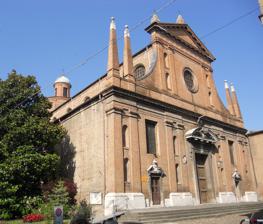
Building: San Paolo, Ferrara
Country: Italy
Year built: 1611
Church of San Paolo in Ferrara The Church of San Paolo in Ferrara is located on corso Porta Reno 60, a few blocks south of the Ferrara Cathedral , facing piazzetta Alberto Schiatti. It is considered the pantheon for famous citizens of the city. History Construction of a parish church at the site was begun in the tenth century. In 1295, the church was affiliated with the Order of the Blessed Virgin of Mount Carmel. Over the next two centuries, a monastery was built adjacent to the church with two cloisters. The monastery was rebuilt after the 15th century in a Renaissance style. After the earthquake of 1570 , reconstruction of the church was entrusted to the architect Alberto Schiatti . Construction began in 1575, and the church was reconsecrated in 1611. The adjacent Carmelitan monastery was enlarged. During the Napoleonic occupation, the monastery was suppressed, and converted into a jail, for which it continued to be used till 1912. The church remained open as a parish church. The church contains works by important Ferrarese artists such as: Left Nave Descent of Holy Spirit by Scarsellino . Resurrection and Circumcision of Jesus by Bastianino . Right Nave Birth of St John the Baptist by Scarsellino . Annunciation by Bastianino . Right Transept St Jerome (under organ) by Girolamo da Carpi . Right of Main Altar Adoration of the Magi by Domenico Mona . Presbytery Conversion of St Paul and Beheading of St Paul by Domenico Mona . Apse Rapture of Elias , by Scarsellino . Frescoes on one wall of the choir date to prior to the 14th century. References Wikimedia Commons has media related to San Paolo (Ferrara) .